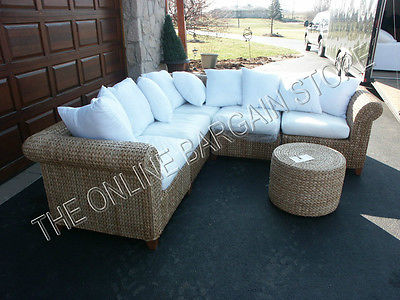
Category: sofa